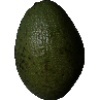
Label: Avocado 1